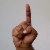
The image shows a hand gesture representing the letter 'D' in Indian Sign Language.